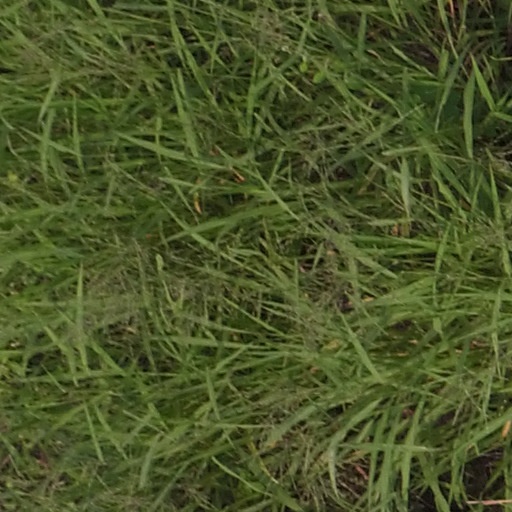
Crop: maize; corn